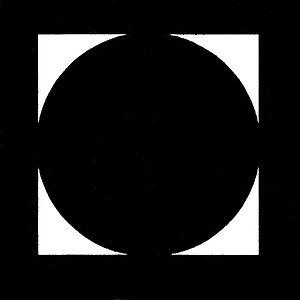
Le domaine de Matsuoka, aussi appelé domaine de Hitachi-Matsuoka, est un fief féodal japonais de l'époque d'Edo situé dans la province de Hitachi. Il était dirigé à partir du château de Matsuoka dans l'actuelle ville de Takahagi par le clan Nakayama pendant toute son existence hormis les vingt premières années.